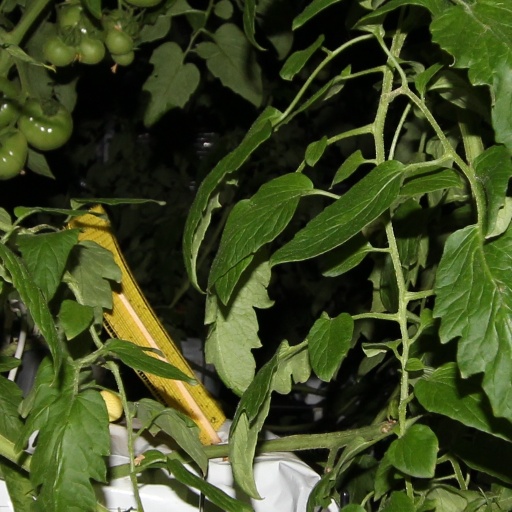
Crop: tomato